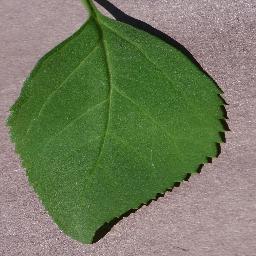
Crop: cherry
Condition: (including_sour)_healthy